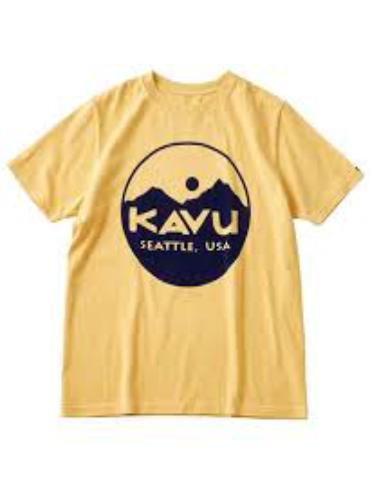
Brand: Kavu
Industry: Clothes